Mitragynine

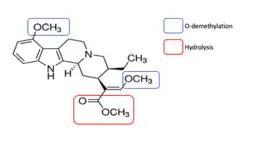

Mitragynine is primarily metabolized in the liver, producing many metabolites during both phase I and phase II.